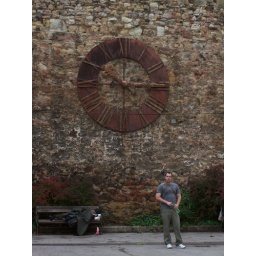
me by an old clock by the town wall with my friend